Shandong Peninsula

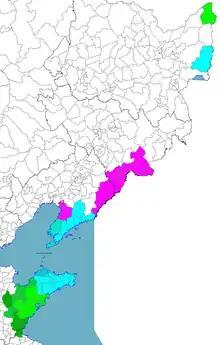
Distribution of Jiaoliao Mandarin

The peninsula is characterized by Jiaoliao Mandarin, a dialect widely spoken in Shandong Peninsula, Liaodong Peninsula, and some parts of Manchuria, such as Mishan, Hulin, Fuyuan and Raohe counties of Heilongjiang.